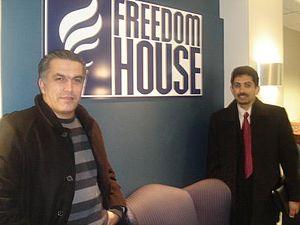
Nabil Ahmed Abdulrasul Rajab, né le 1ᵉʳ janvier 1954, est un militant des droits de l'homme et un opposant politique bahreïnien. Il est le président du Centre bahreïnien des Droits de l'homme, organisation non gouvernementale sans but lucratif œuvrant à promouvoir les droits de l'homme à Bahreïn. Il est également membre du Comité consultatif de la division Proche-Orient de l'organisation Human Rights Watch, secrétaire général délégué à la Fédération internationale des ligues des droits de l'homme, ancien président de CARAM Asie et président du Centre des Droits de l'homme du Golfe.